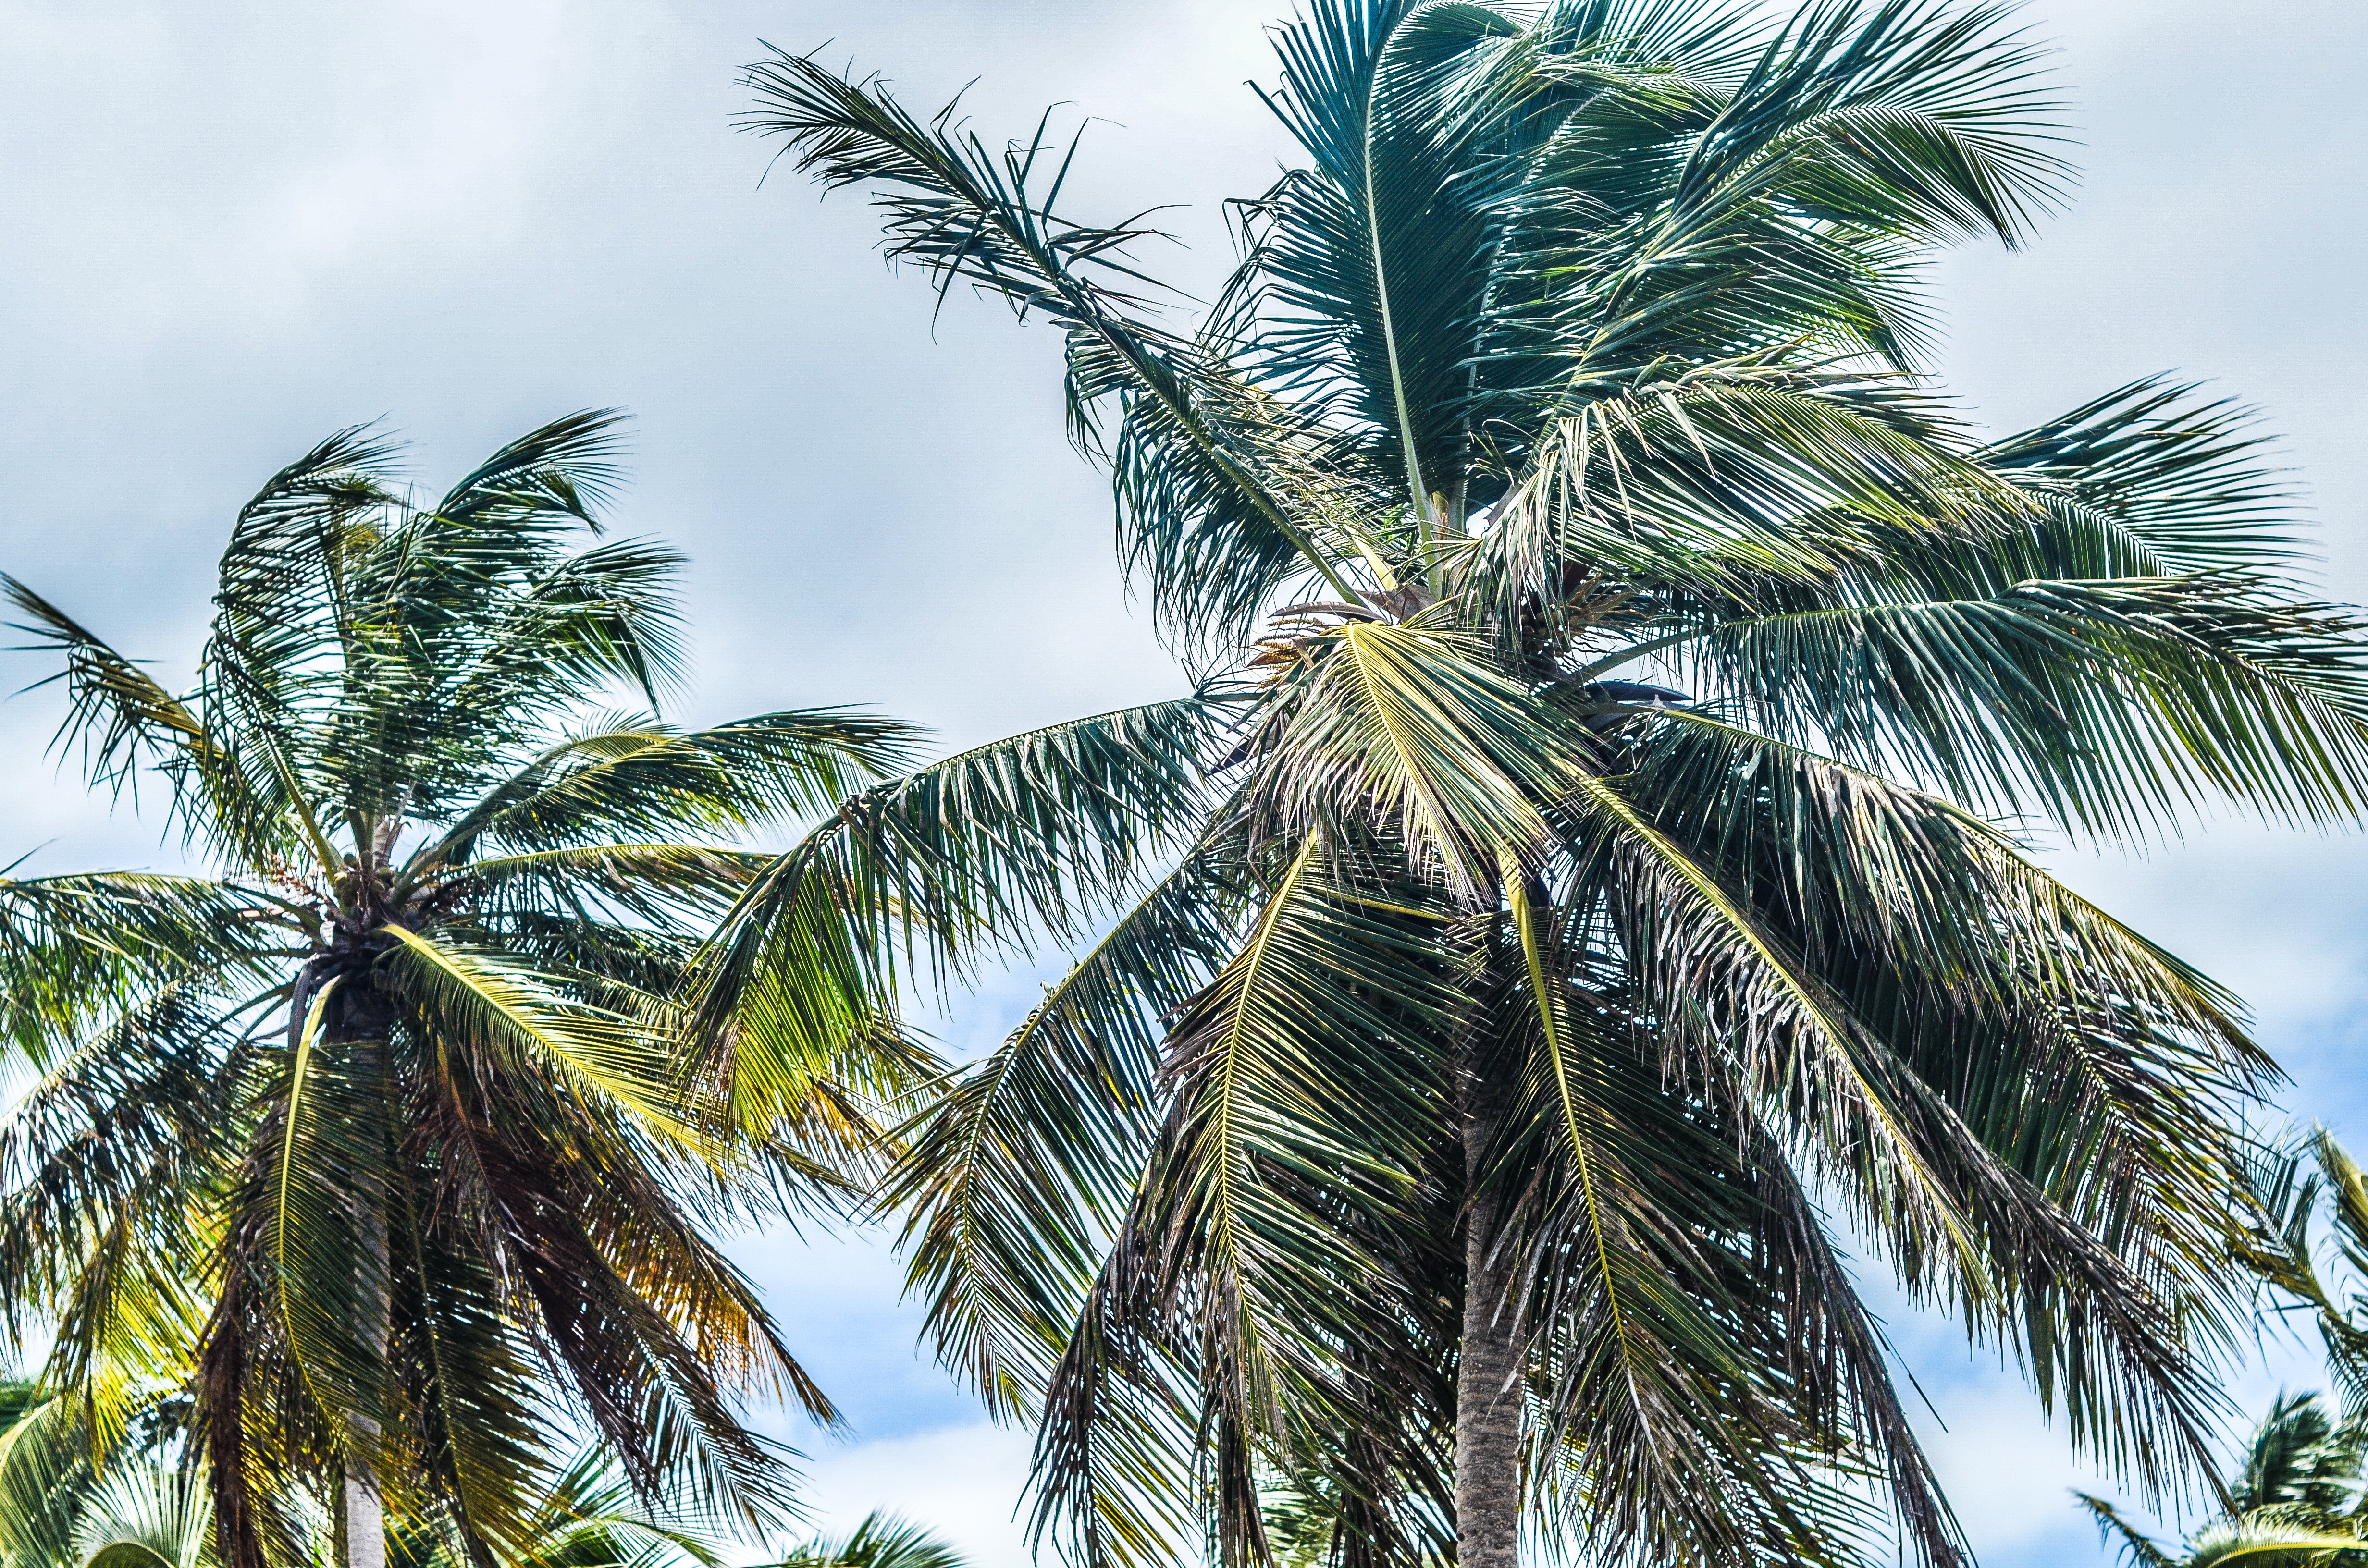
tree, branch, plant, food, produce, botany, tropics, flowering plant, date palm, woody plant, land plant, arecales, palm family, borassus flabellifer